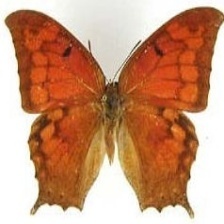
Species: TROPICAL LEAFWING